Engine Company Number Nine Firehouse

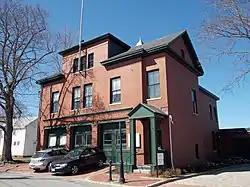

Engine Company Number Nine Firehouse, also known as the Arbor Street Firehouse, is a historic former firehouse at 17 Arbor Street in the North Deering neighborhood of Portland, Maine. It was constructed in 1902-03, shortly after Deering was annexed to Portland. It was built to reflect Portland's commitment to the newly annexed suburb as well as due to the city's switch to a paid fire department. It was listed in the National Register of Historic Places in October 2010. It now houses a commercial business.